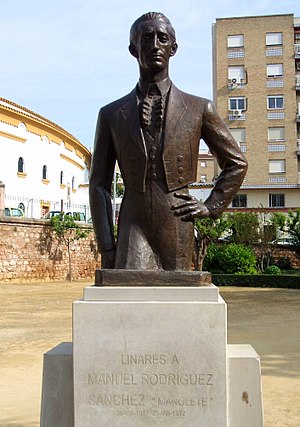
Manolete
Manuel Laureano Rodríguez Sánchez som er bedre kendt som Manolete var en spansk tyrefægter. Han blev kendt kort efter den spanske borgerkrig og bliver af mange betragtet som den bedste tyrefægter nogensinde.